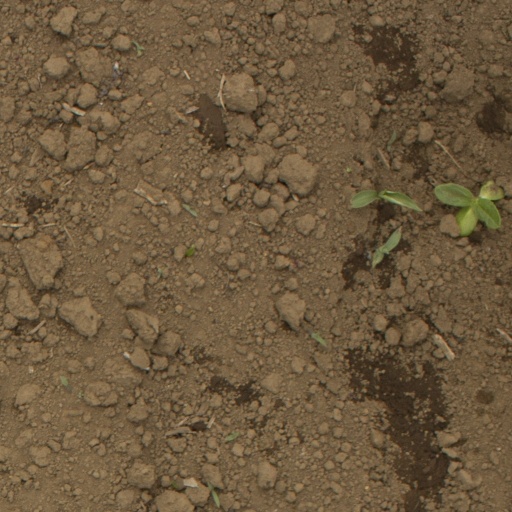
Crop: Jerusalem artichoke